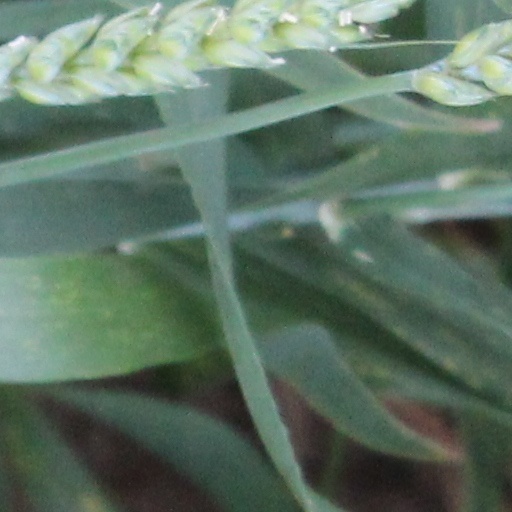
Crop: wheat